Proton Satria

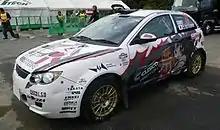
Proton Satria Neo CUSCO Edition.

Proton made its presence felt for the very first time in Japan when renowned Japanese automotive parts manufacturer Carrosser Co., Ltd. (CUSCO) officially unveiled at the Tokyo Auto Salon, a specially developed Satria Neo rally car that will be sold in Japan. In January 2011, Proton announced that Japanese auto parts company CUSCO would be buying standard road-going Satria Neo body shells to engineer and homologate according to FIA Group N regulation competition use.